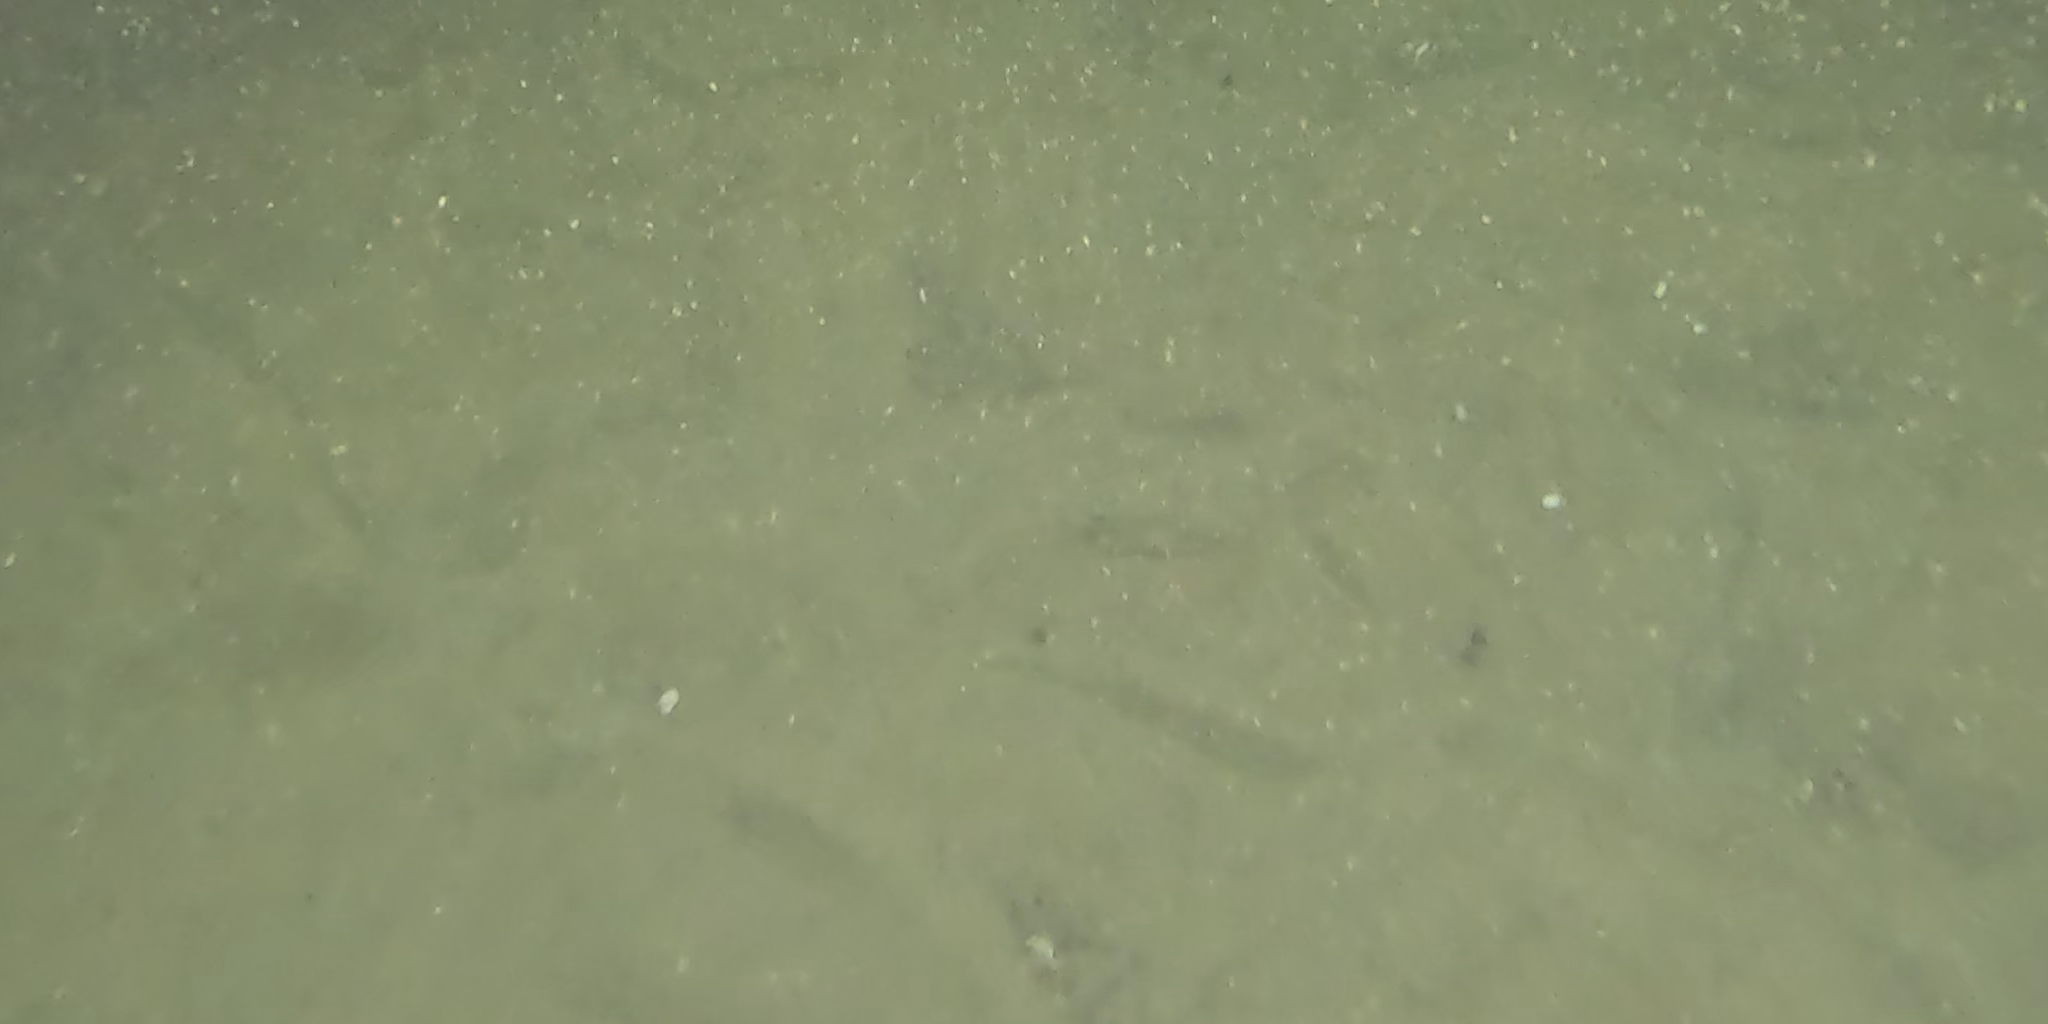
Seabed habitat: sand